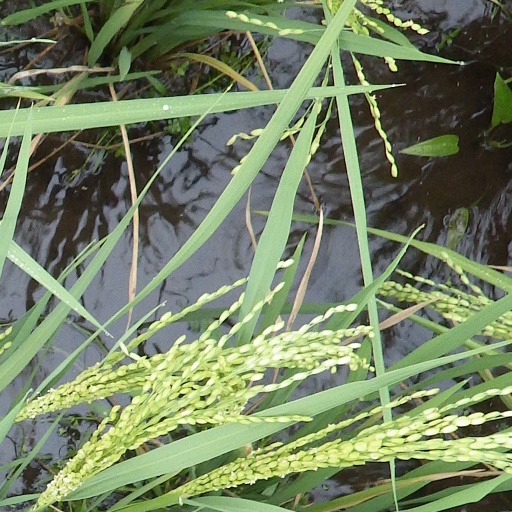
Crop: rice